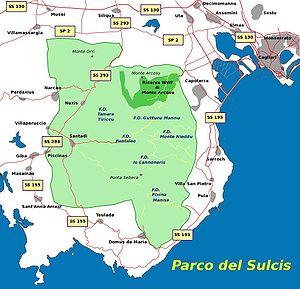
Carte du parc naturel régional de Sulcis Author: Giancarlo Dessì (Posted by --gian_d 02:15, 15 September 2006 (UTC))